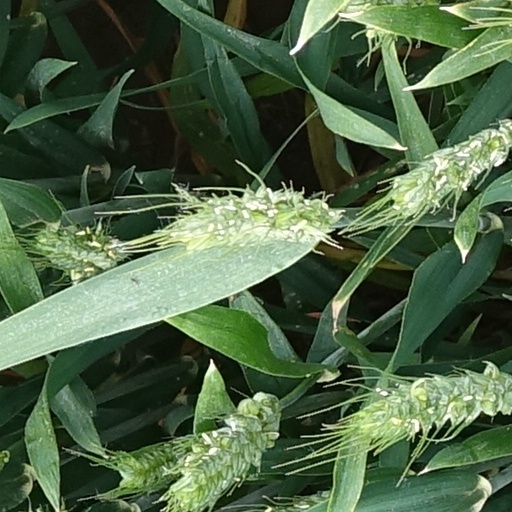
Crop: wheat